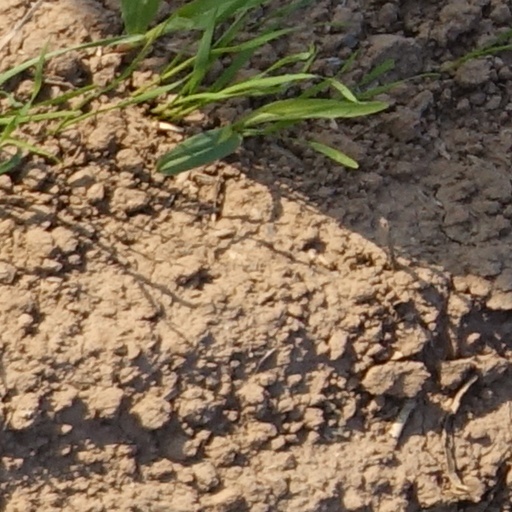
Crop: wheat